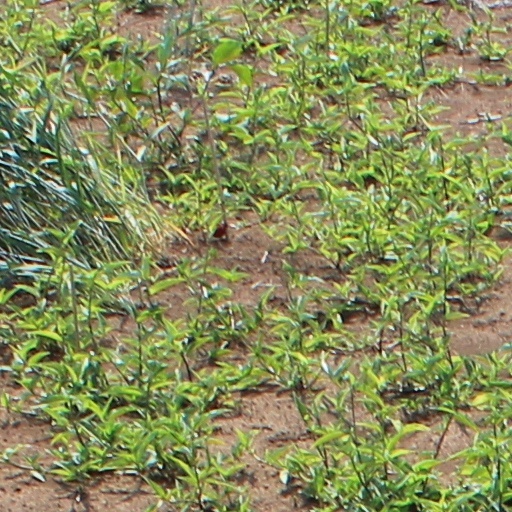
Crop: wheat